Copanello

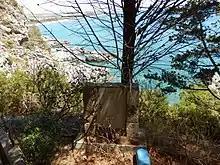
Stele in Copanello Alto in honor of Ulysses' sinking

One of the first to locate the land of the Phaeacians, Scheria, in the vicinity of Copanello was the Latin writer and politician Cassiodorus (485–580), who attributed the founding of the city of Squillace to Ulysses on his arrival in the land of the Phaeacians.